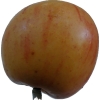
Label: Apple 14